Transit-oriented development

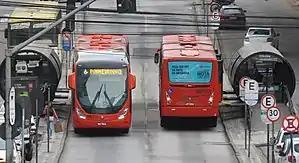
Curitiba's RIT in Praça do Japão

One of the earliest and most successful examples of TOD is Curitiba, Brazil.